Crane Mother

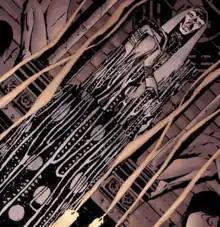

Crane Mother is a fictional character appearing in American comic books published by Marvel Comics.